Opposition to pornography

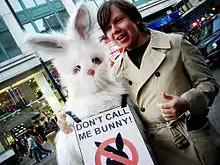
Anti-pornography protest on Oxford Street, London

Reasons for opposition to pornography include religious objections, moral values, feminist concerns, as well as harmful effects, such as pornography addiction and erectile dysfunction. Pornography addiction is not a condition recognized by the DSM-5, the ICD-11, or the DSM-5-TR. Anti-pornography movements have allied disparate social activists in opposition to pornography, from social conservatives to harm reduction advocates. The definition of "pornography" varies between countries and movements, and many make distinctions between pornography, which they oppose, and erotica, which they consider acceptable. Sometimes opposition will deem certain forms of pornography more or less harmful, while others draw no such distinctions.